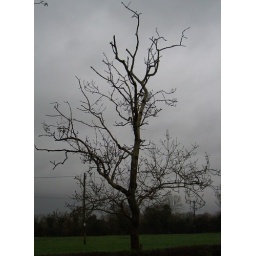
A random tree near my house